The Rooftops (film)

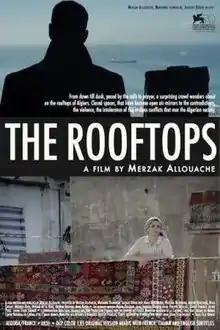
Film poster

The Rooftops (transliteration: Es-stouh) is a 2013 Algerian film directed by Merzak Allouache. The film premiered at the 2013 London Film Festival.